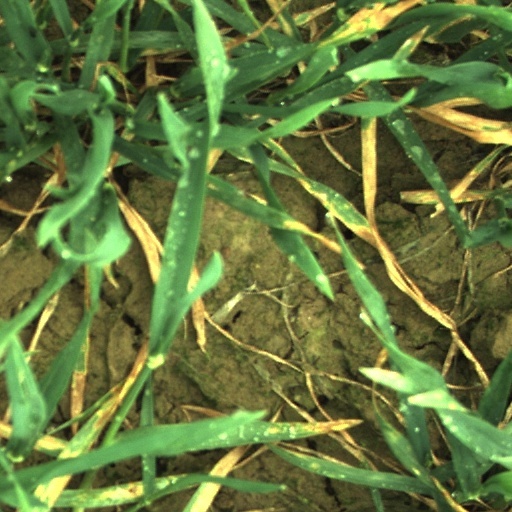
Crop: wheat